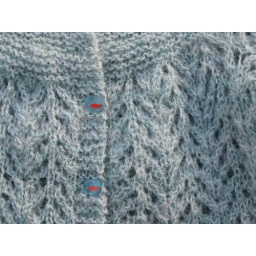
with fish in fish bowl buttons!